Monifieth sculptured stones

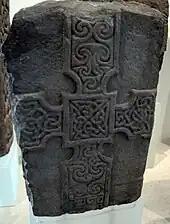
Monifieth 2, front face

The Monifieth Sculptured Stones are a series of five class II and III standing Pictish stones from the early Medieval period found in or around St Regulus' church in Monifieth, Angus, Scotland. Uncovered during the demolition of a pre-Reformation church and its kirkyard wall in the 19th and 20th centuries, the stones are now housed in the collection of the Museum of Scotland.